Shwe Htoo

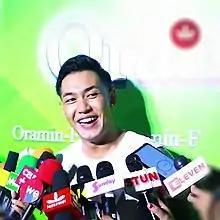
Shwe Htoo In 2019

Shwe Htoo (born Htoo Khant 19 September 1992), is a Burmese singer-songwriter and actor. His first solo album "The Imagination Book" was released in 2015.